Mount Carmel School, Darjeeling

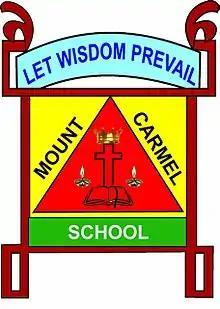

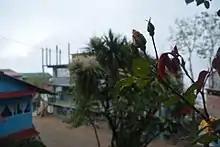
Block B and C

The Management course is intended to prepare candidates for different vocations like Airlines, Fashion Designing, Hospitality etc., It is conducted for the classes 8 and above every week.